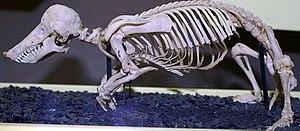
Les Chrysochloridae sont une famille des mammifères insectivores connus sous le nom de taupes dorées.